Lathom

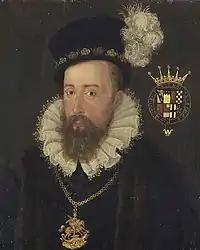
4th Earl of Derby, 16thC.

Lathom Chapel is a plain rectangular building constructed in about 1500 and a chantry was founded there by the second earl. The chapel, dedicated to St John the Divine, was consecrated by the Bishop of Sodor and Man. The chapel was restored in 1810, at a cost of £1,200. A free school was built at the hamlet of Newburgh in 1714.